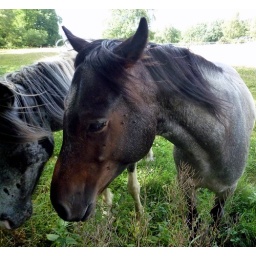
Nethermore Woods, Wilts, 21.7.2010Horses sharing a field with some transmitter masts below Nethermore Woods, on the road leading to Reybridge